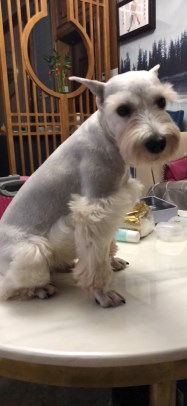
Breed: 2342-n000102-miniature_schnauzer